Richard Branson

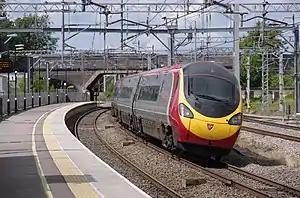
Virgin Trains West Coast Class 390 "Pendolino" at Lichfield in August 2011

In 1992, to keep his airline company afloat, Branson sold the Virgin label to EMI for £500 million. Branson said that he wept when the sale was completed because the record business had been the very start of the Virgin empire. He created V2 Records in 1996 to re-enter the music business, owning 5% himself. Virgin also acquired the European short-haul airline Euro Belgian Airlines and renamed it Virgin Express. In 1997 Branson took what many saw as being one of his riskier business exploits by entering into the railway business during the privatisation of British Rail. Virgin Rail Group won the InterCity CrossCountry and InterCity West Coast franchises, beginning operations in January and March 1997 respectively. Both franchises were scheduled to run for 15 years.